Mathematics

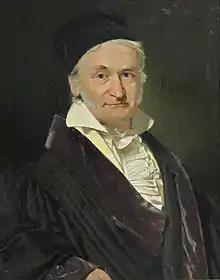
Carl Friedrich Gauss

Perhaps the foremost mathematician of the 19th century was the German mathematician Carl Gauss, who made numerous contributions to fields such as algebra, analysis, differential geometry, matrix theory, number theory, and statistics. In the early 20th century, Kurt Gödel transformed mathematics by publishing his incompleteness theorems, which show in part that any consistent axiomatic systemif powerful enough to describe arithmeticwill contain true propositions that cannot be proved.